Chata za wsią

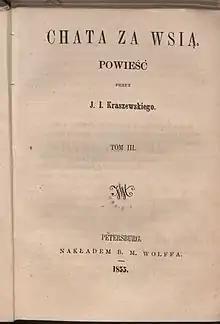
Title page of "Chata za wsią" (The Cottage Outside the Village) by Józef Ignacy Kraszewski

Chata za wsią (variously translated to English as "The Cottage/A Hut Outside/Behind/Beyond/Near the Village") is a novel by the prolific Polish novelist Józef Ignacy Kraszewski, written in 1842. It was serialized in the monthly, Biblioteka Warszawska (The Warsaw Library), over a two-year period in 1853–54. In 1854-55 it appeared in a three-volume book edition published by the St. Petersburg house of B.M. Wolff.